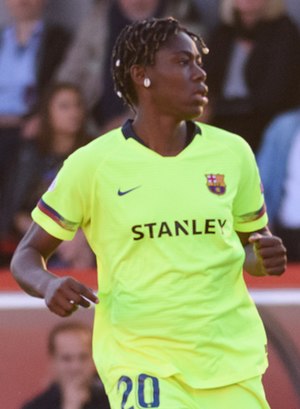
Asisat Oshoala
Oshoala i 2019
Assiat Oshoala er en kvindelig nigeriansk fodboldspiller, der spiller som midtbane for FC Barcelona i Primera División og Nigerias kvindefodboldlandshold.